John Glenn

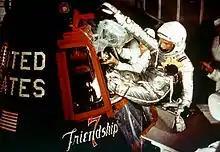
Glenn entering his spacecraft, "Friendship 7", prior to the launch of Mercury-Atlas 6 on February 20, 1962

Glenn was the backup pilot for Shepard and Grissom on the first two crewed Project Mercury flights, the sub-orbital missions Mercury-Redstone 3 and Mercury-Redstone 4. Glenn was selected for Mercury-Atlas 6, NASA's first crewed orbital flight, with Carpenter as his backup. Putting a man in orbit would achieve one of Project Mercury's most important goals. Shepard and Grissom had named their spacecraft "Freedom 7" and "Liberty Bell 7". The numeral 7 had originally been the production number of Shepard's spacecraft, but had come to represent the Mercury 7. Glenn named his spacecraft, number 13, "Friendship 7", and had the name hand-painted on the side like the one on his F-86 had been. Glenn and Carpenter completed their training for the mission in January 1962, but postponement of the launch allowed them to continue rehearsing. Glenn spent 25 hours and 25 minutes in the spacecraft performing hangar and altitude tests, and 59 hours and 45 minutes in the simulator. He flew 70 simulated missions and reacted to 189 simulated system failures.